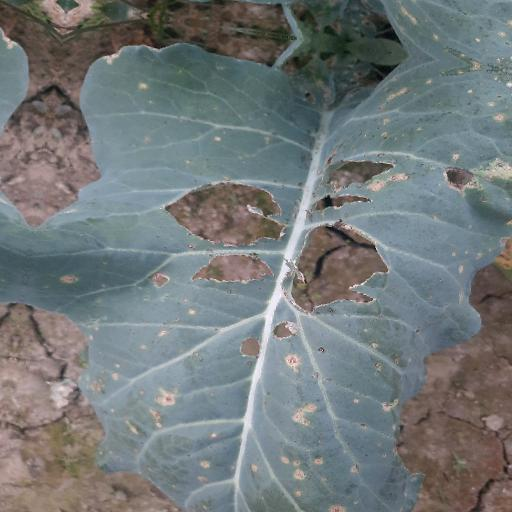
Label: Black Rot